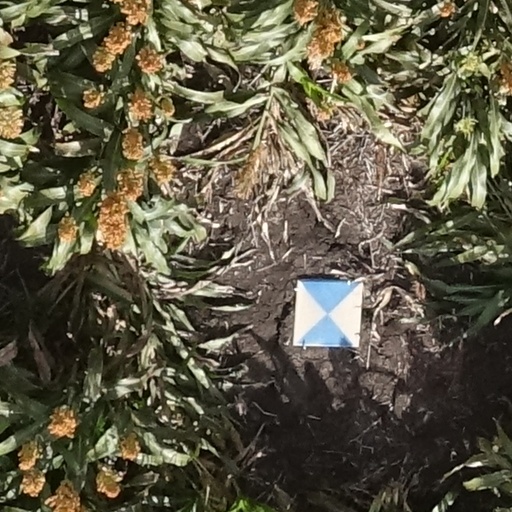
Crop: sorghum